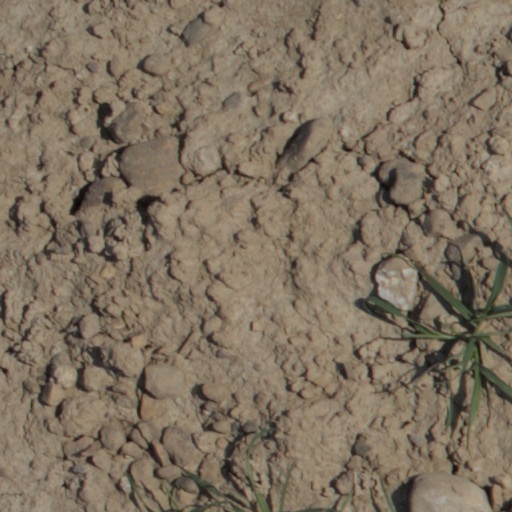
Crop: wheat